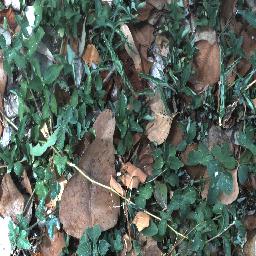
Label: negative